KiHa 80 series

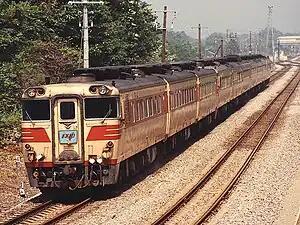
KiHa 82 series "Ōtori" service, 1986

The was a diesel multiple unit type that operated on express services from 1960 to 2002, under Japan National Railways and later under JR Hokkaido and JR Central. Two variants were initially built: the to replace the then steam-operated "Hatsukari" services in 1960, and the for other services from 1961 to 1967; the KiHa 81 series sets would receive the fourth "Blue Ribbon Award" for outstanding design from the .